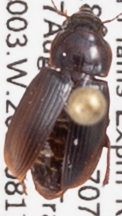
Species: Harpalus desertus
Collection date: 2022-08-17
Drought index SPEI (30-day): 0.13
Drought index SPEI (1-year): -1.45
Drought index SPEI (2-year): -1.13